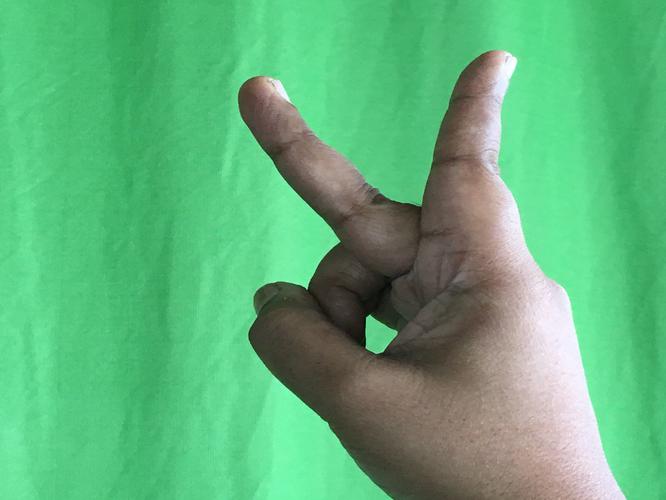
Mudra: Katrimukha
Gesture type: single_hand